Bafoussam

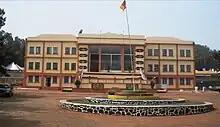
City hall of (Communauté Urbaine de) Bafoussam

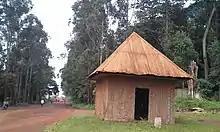
Sacred chieftaincy bafoussam

In 1945, an unexpected meeting between the colonial administrator of the Bamileke region (during the colonial times, the present day West region was called the Bamileke region) and the monarch of "Fu'sap ("Bafoussam")," Tchoumtchoua Paul, who ruled from 1933 to 1958, laid the foundation for increasing the importance of Bafoussam, which lied at the crossroads between British Southern Cameroons and French Cameroon.